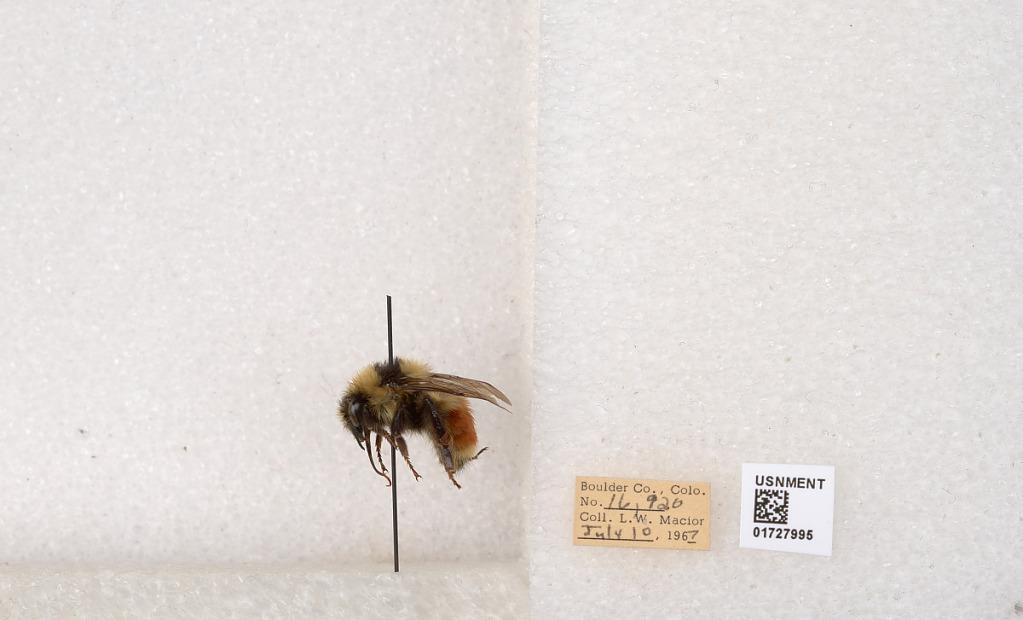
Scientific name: Bombus (Pyrobombus) sylvicola Kirby
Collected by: L. Macior
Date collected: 1967-7-10
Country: United States
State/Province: Colorado
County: Boulder
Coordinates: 40.0163, -105.294